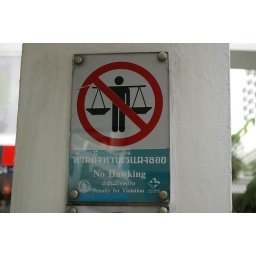
No Hawking in sky train